Sigismund III Vasa

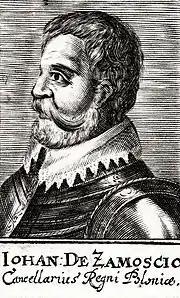
Chancellor Jan Zamoyski staunchly opposed the pro-Habsburg alliance.

The hostility between Chancellor Jan Zamoyski and Sigismund began as soon as he arrived in Poland from Sweden to claim the crown. Zamoyski, a patriotic brawler, along with other magnates were critical of the young king's liking for the Habsburg culture, certain habits and impassive cold character. According to historian and writer Julian Ursyn Niemcewicz, Zamoyski was said to have exclaimed "what a mute have you brought to us" upon meeting the king in October 1587. The Chancellor was initially supportive of Sigismund's candidacy due to his maternal lineage. During the first parliament sitting, the so-called Pacification Sejm, in March 1589, Zamoyski proposed extensive reforms of the electoral system; notably, he presented the idea that only a member of a local native dynasty should be eligible to the Polish throne in the future, entailing the permanent exclusion of any Habsburg candidates.